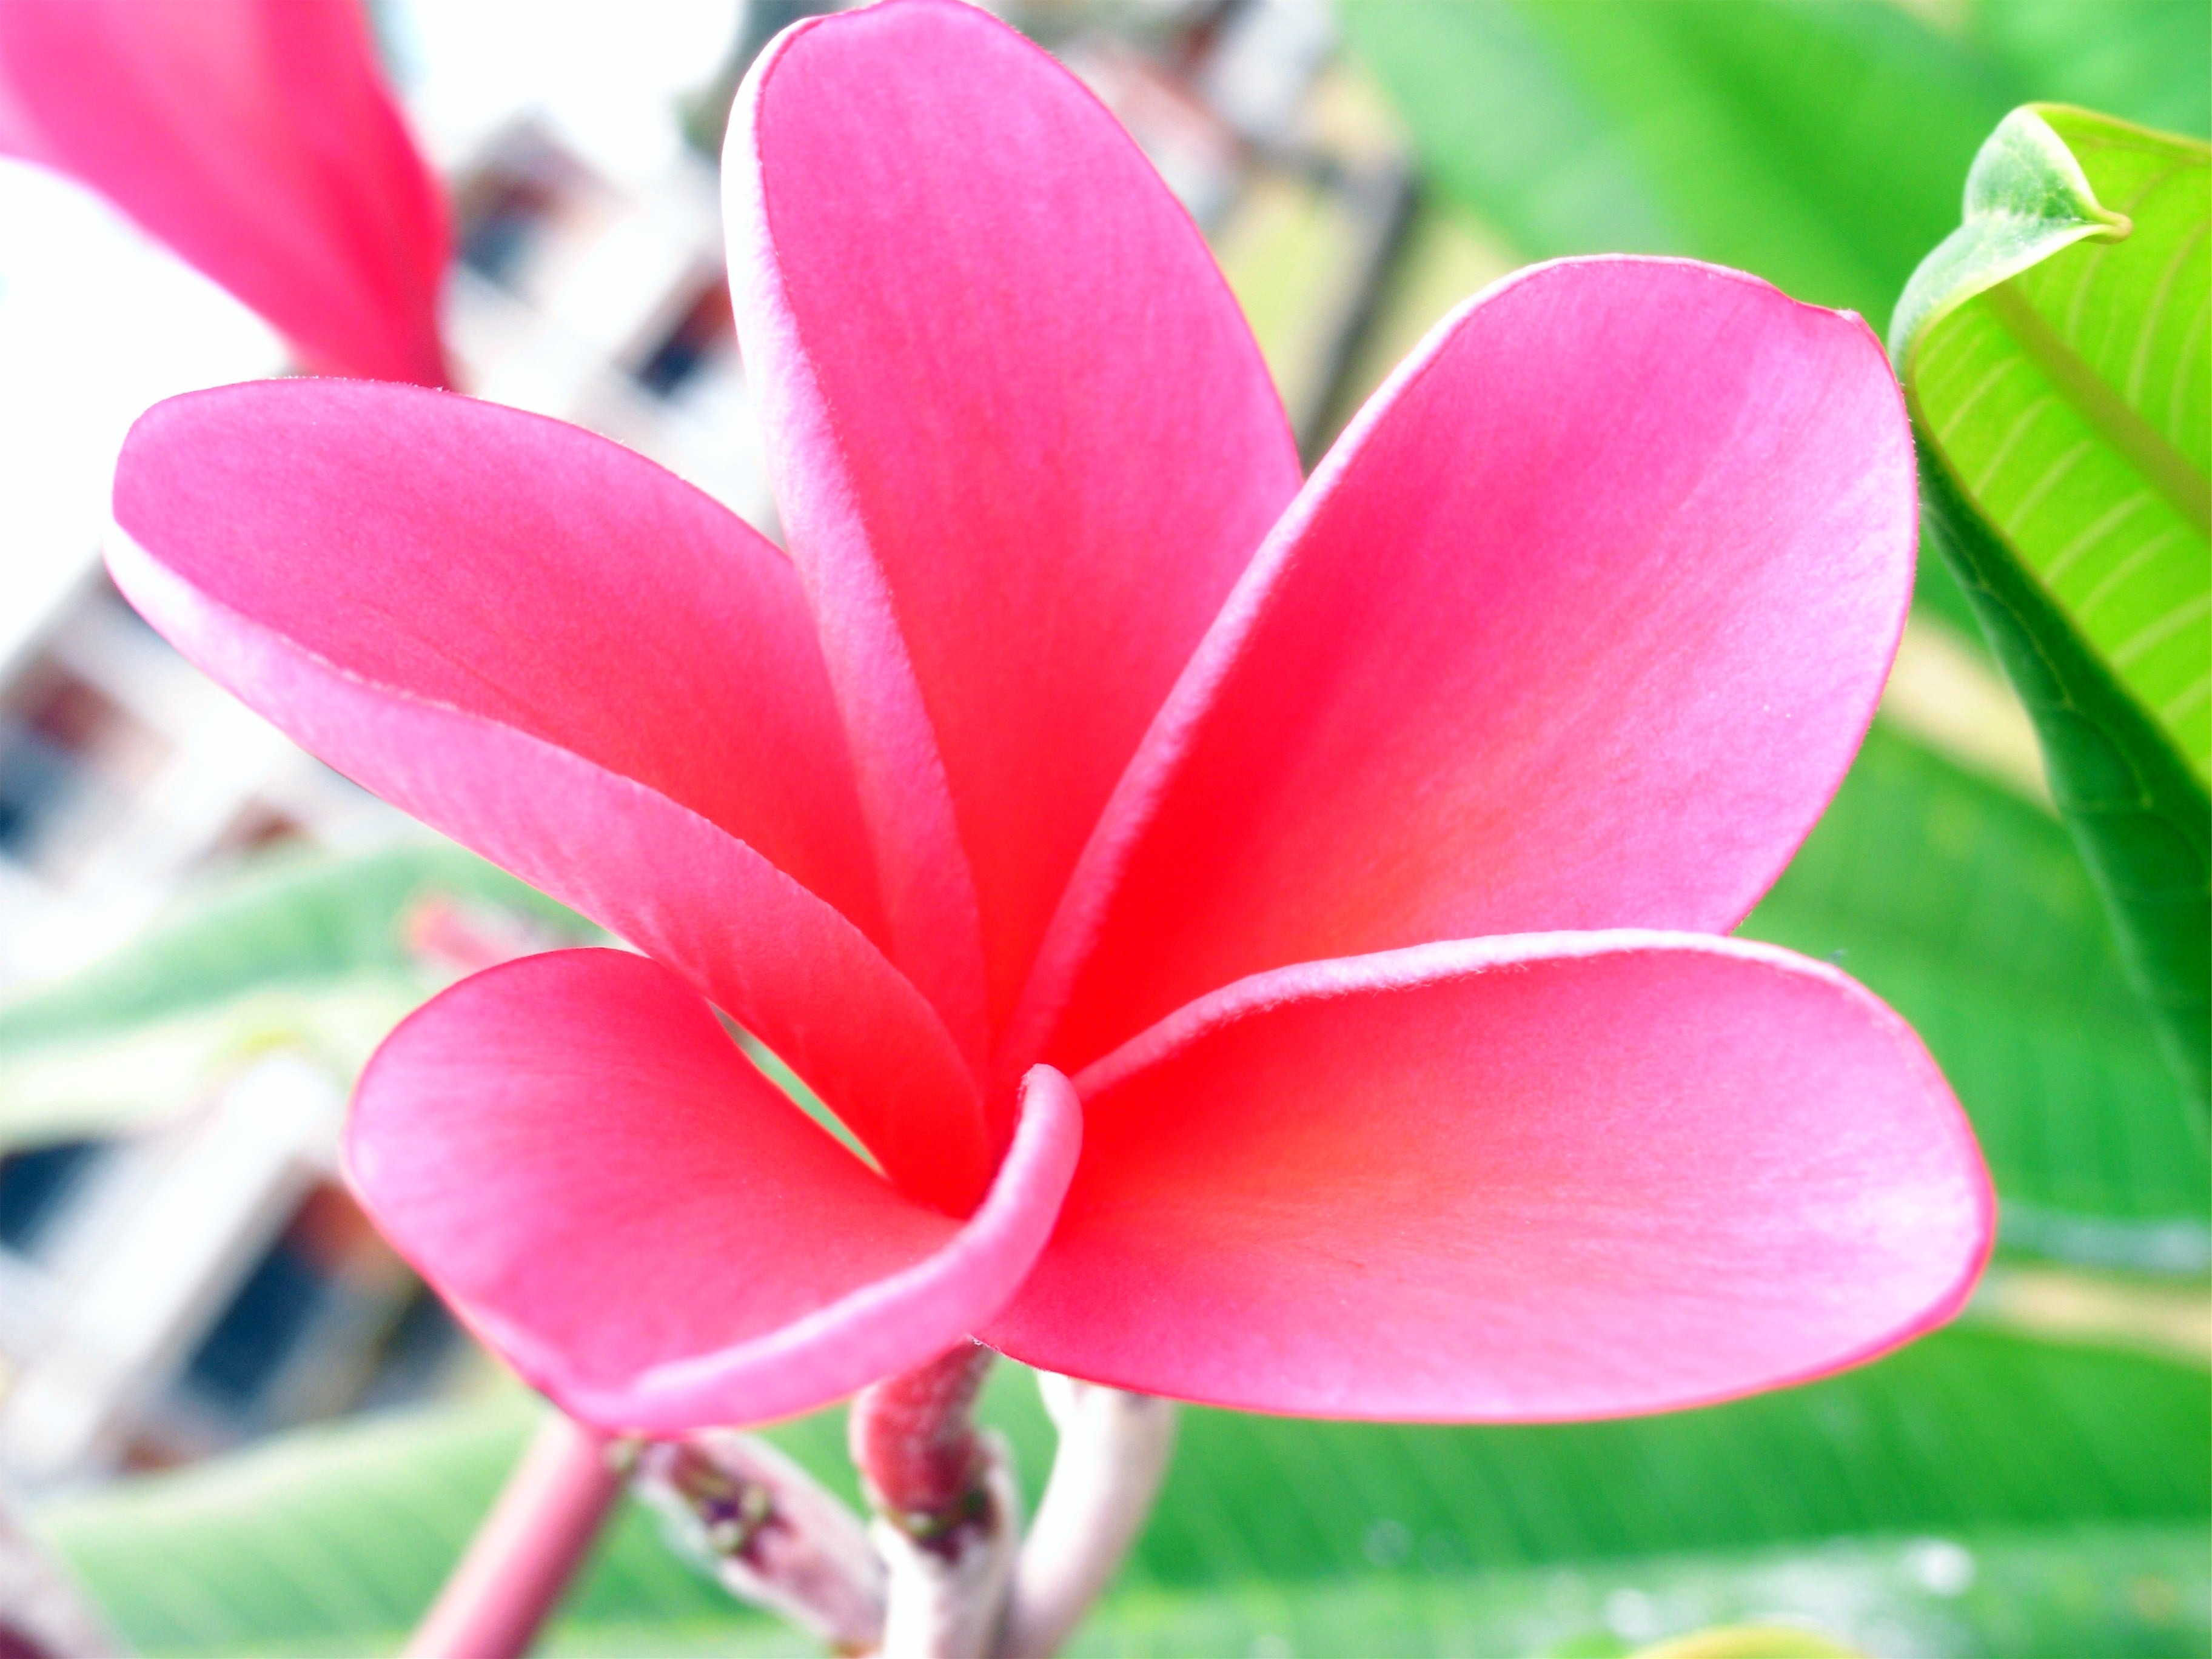
blossom, plant, leaf, flower, petal, bloom, summer, holiday, botany, pink, flora, close up, macro photography, flowering plant, land plant, fragipani